Brookhouse School

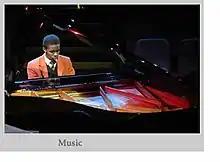
Music students

The school follows the British national system admitting students from 2yrs to 18 yrs. Brookhouse Schools also offers an international foundation year bridging programme in partnership with the Northern Consortium of UK Universities (NCUK).